Certosa di Pavia

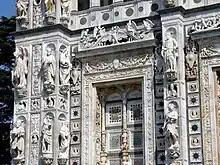
Detail of the façade.

In addition, the Certosa also owned a large palace, with a garden and oratory in Milan, in the parish of San Michele alla Chiusa, a palace and the church of Santa Maria d'Ognissanti in Pavia and, from the second half of the 17th century, of a large farm specialized in the production of wine, with a building (called Certosa Cantù), in Casteggio.